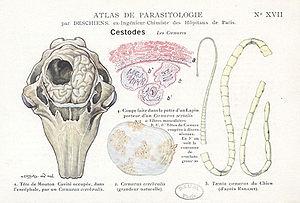
Le ténia multiceps, parasite de l'intestin grêle du chien et d'autres canidés, a une larve, le cénure, qui se développe dans l'encéphale du mouton, entraînant une des formes de tournis, et, exceptionnellement dans celui de l'humain déterminant alors la cénurose cérébrale.
La cœnurose est une maladie parasitaire qui touche les lapins, les ovins et les caprins. Elle est causée par Cœnurus cerebralis, stade larvaire de Taenia multiceps, et Coenurus serialis, larve de Taenia multiceps serialis.